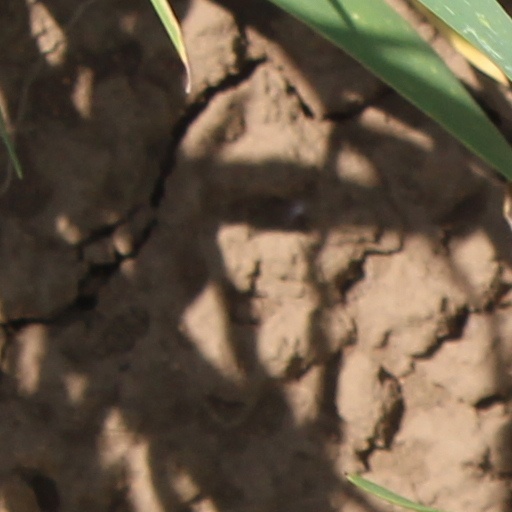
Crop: wheat